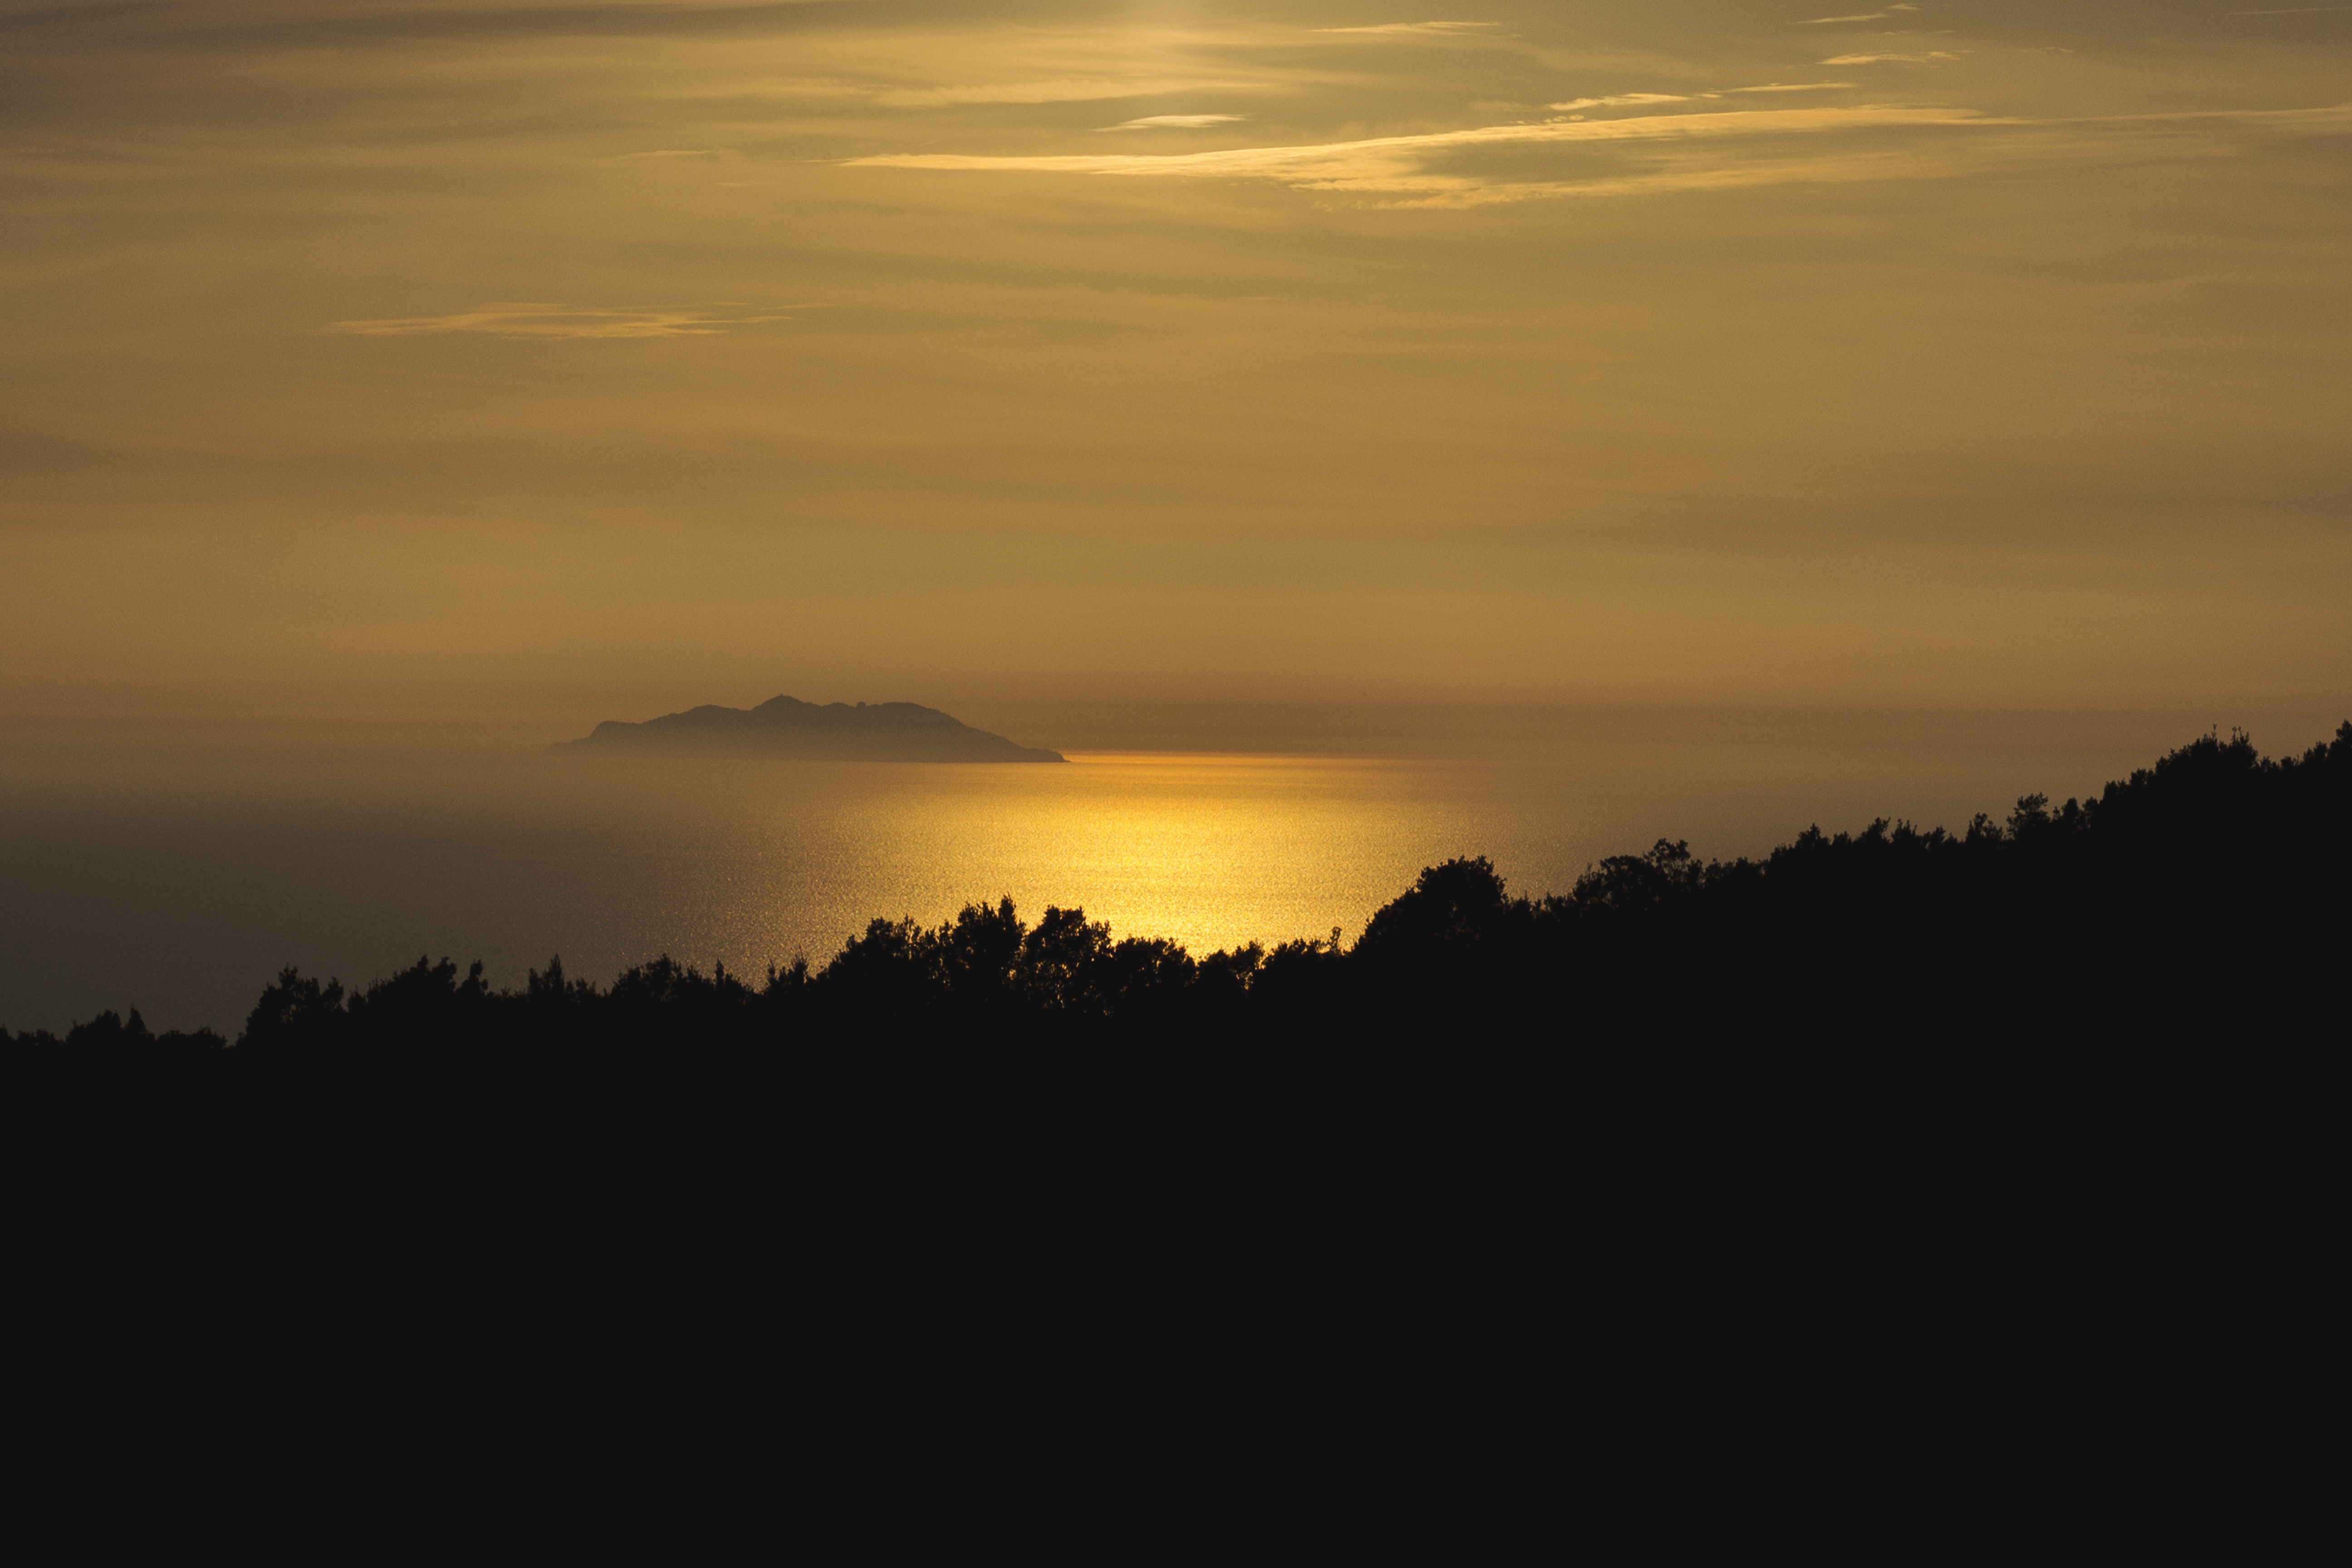
forest, ocean, horizon, silhouette, cloud, sky, sunrise, sunset, sunlight, morning, hill, dawn, atmosphere, dusk, evening, island, afterglow, atmospheric phenomenon, red sky at morning